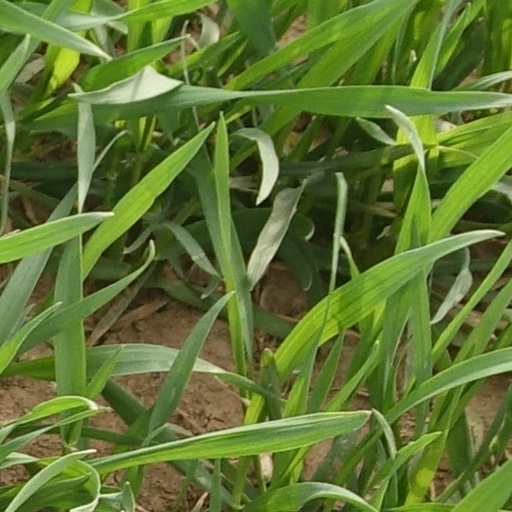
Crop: wheat